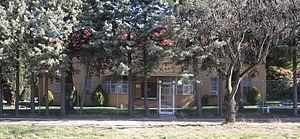
Les représentations diplomatiques de la Russie sont l'ensemble des ambassades et consulats russes établis à l'extérieur du territoire de la Fédération, dépendant du Ministère des Affaires étrangères. La Russie dispose d'un des réseaux d'ambassade parmi les plus étendus au monde, couvrant la quasi-totalité des États reconnus.